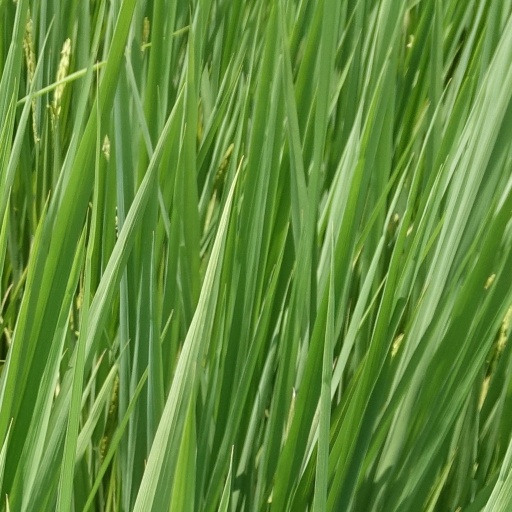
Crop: rice